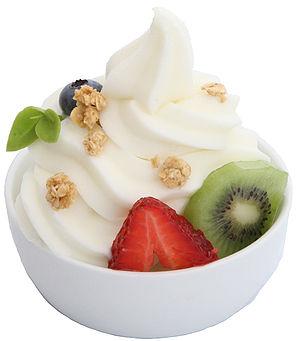
Le yaourt glacé est un dessert glacé à base de yaourt. Il est moins gras que la glace traditionnelle car le yaourt remplace la crème.